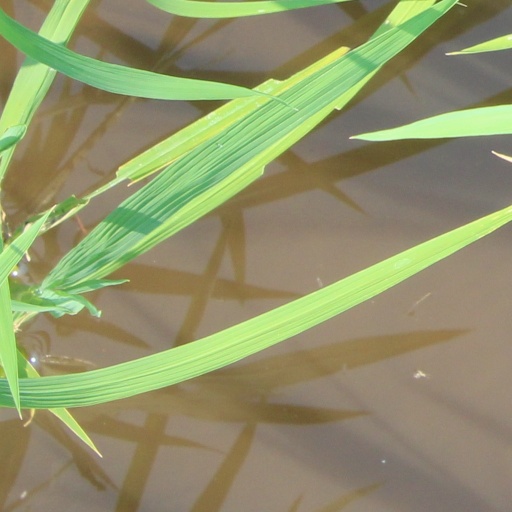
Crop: rice